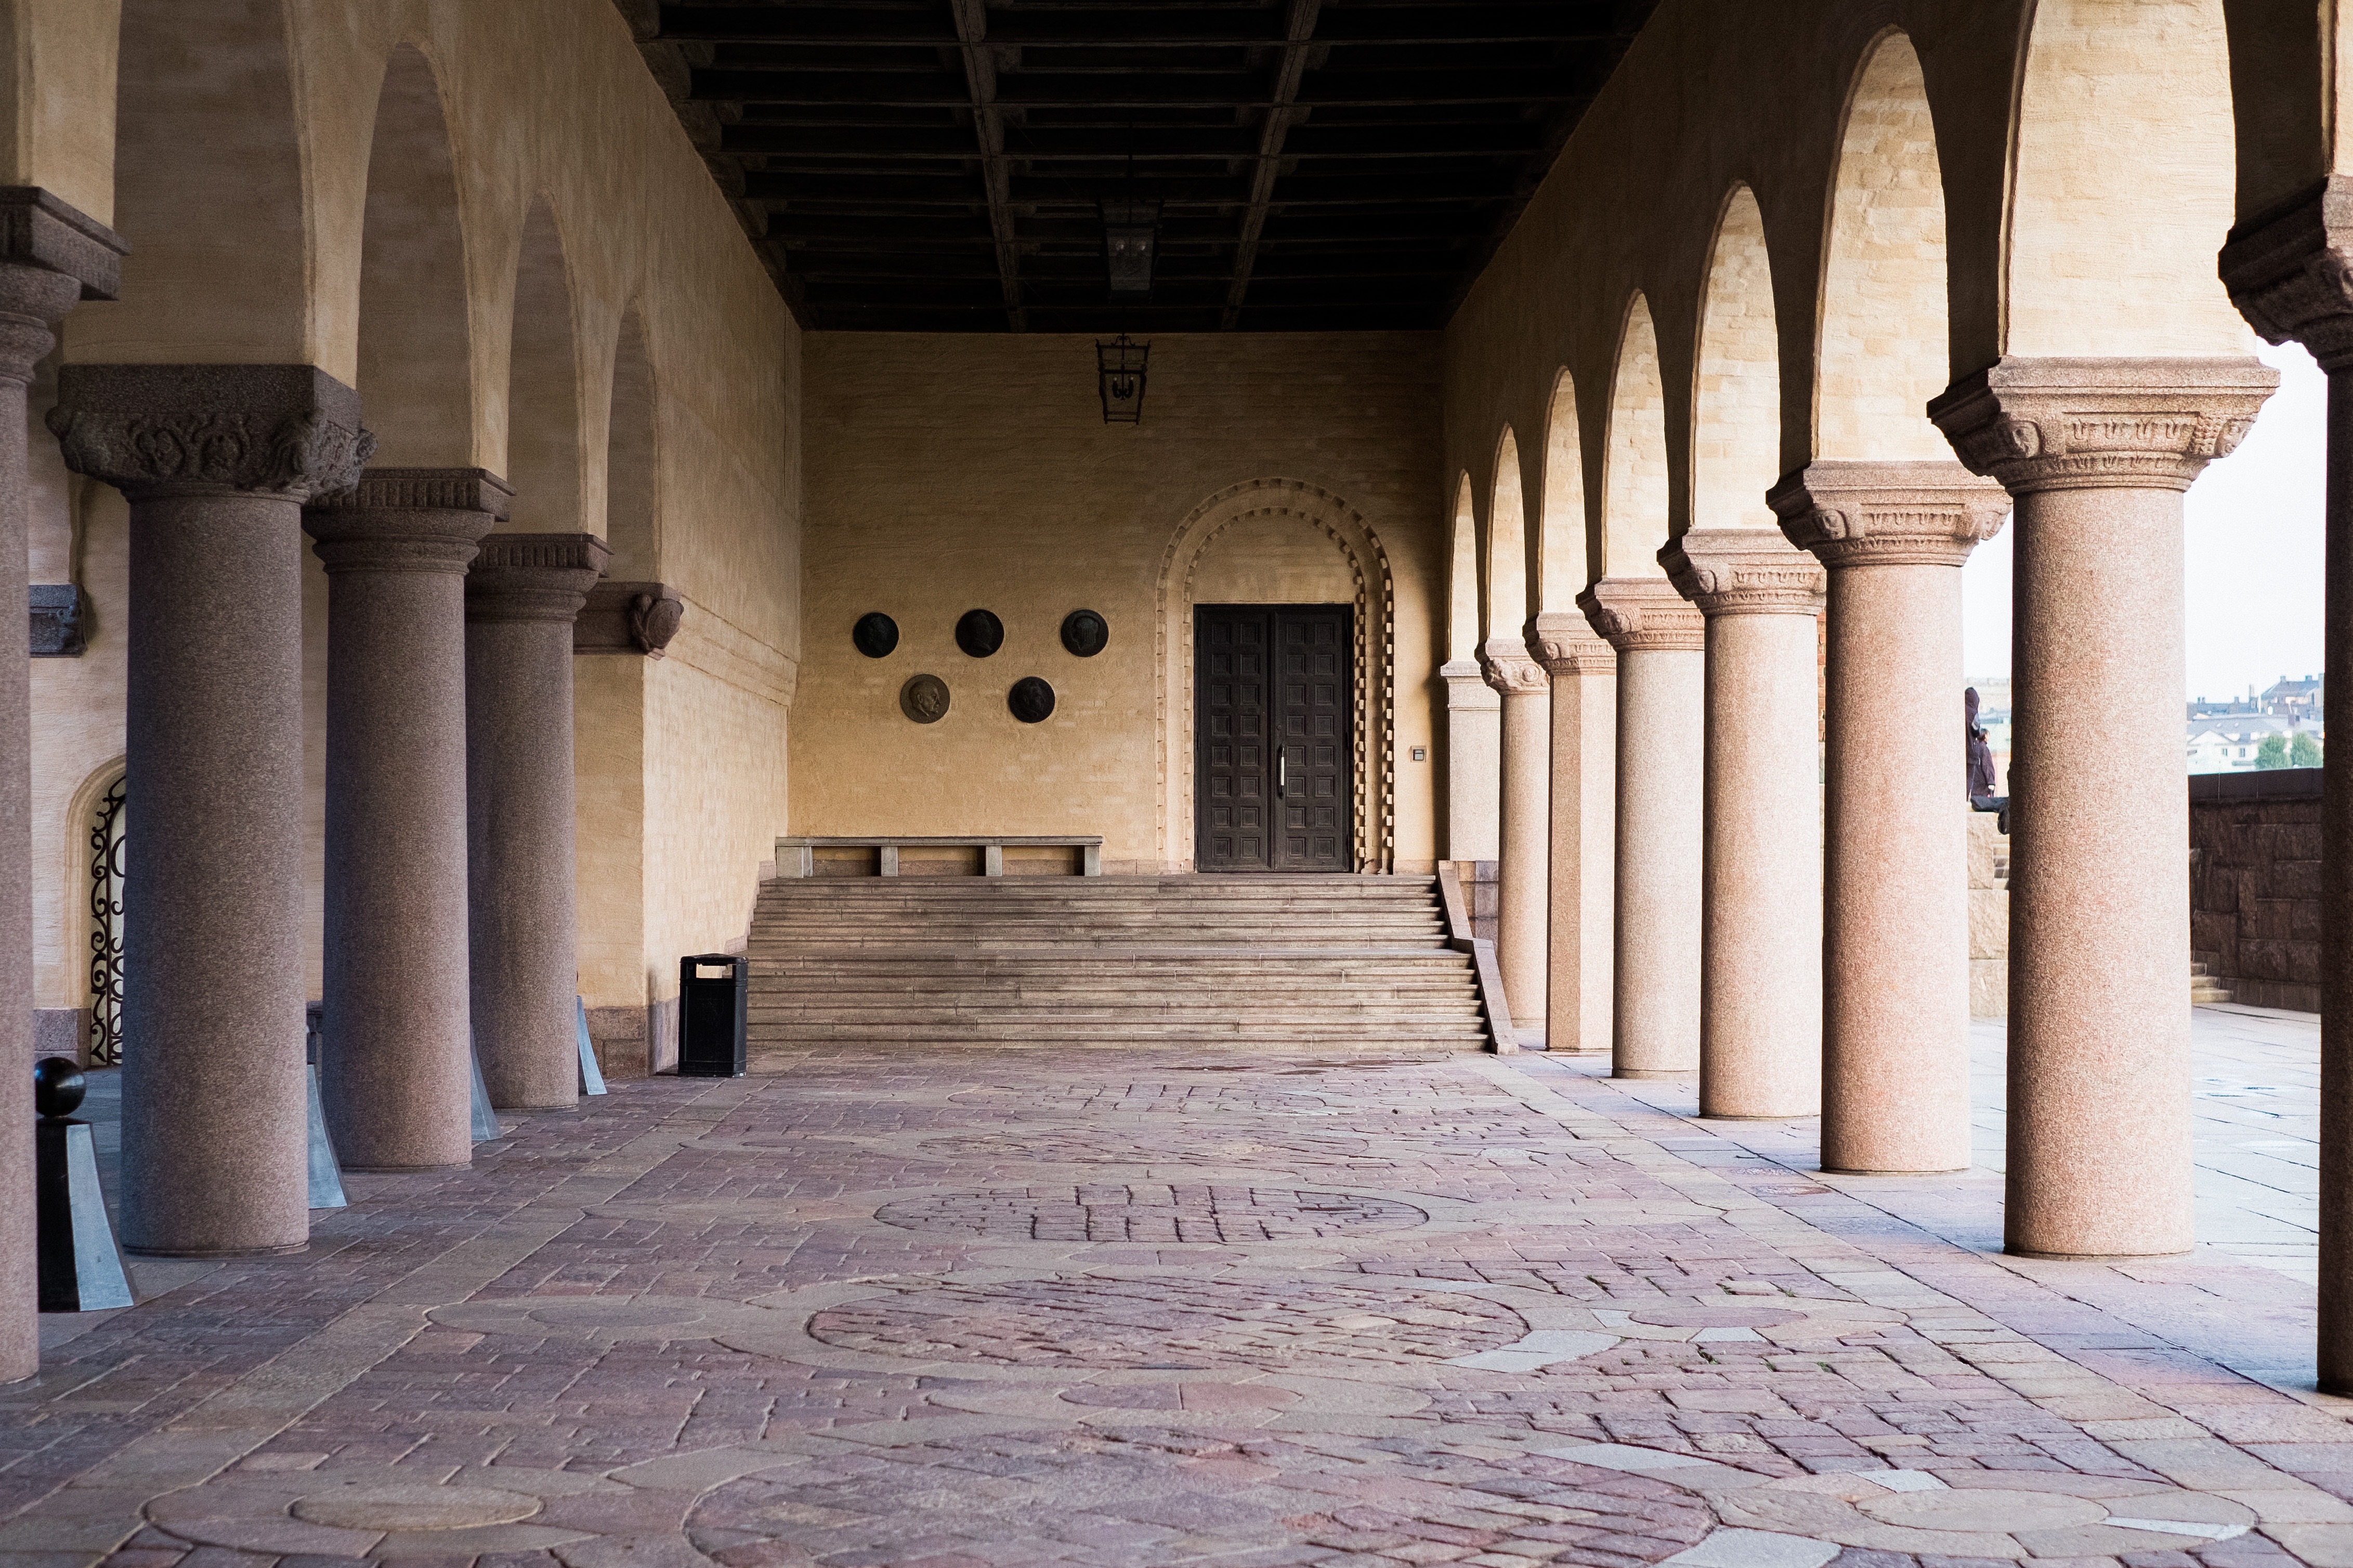
architecture, structure, wood, building, column, place of worship, aisle, temple, mosque, tourist attraction, ancient history